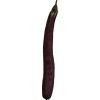
Label: Eggplant long 1